The Cranes Are Flying

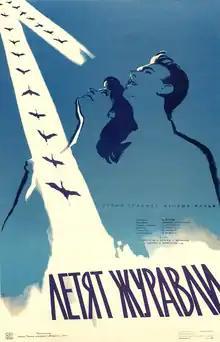
Original film poster

The Cranes Are Flying (translit. "Letyat zhuravli") is a 1957 Soviet war drama film directed by Mikhail Kalatozov at Mosfilm, written by Viktor Rozov, and starring Aleksey Batalov and Tatiana Samoilova. It depicts the cruelty and the damage done to the Soviet psyche as a result of the Second World War, which was known in the Soviet Union as the Great Patriotic War.